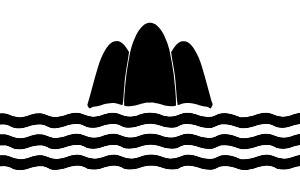
Gozo est l'île secondaire de l'archipel maltais. Rabat, la ville la plus importante, siège du ministre de Gozo, se trouve au centre de l'île.